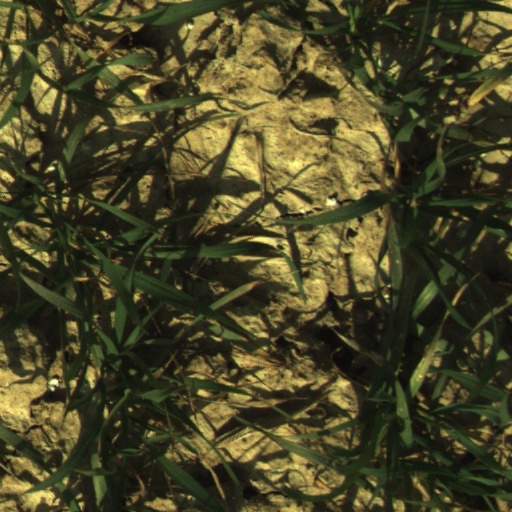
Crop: wheat